Sebastiano Antonio Tanara

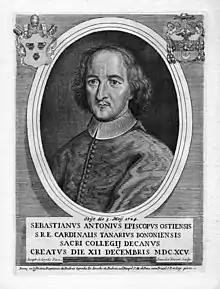

Sebastiano Antonio Tanara (10 April 1650 – 5 May 1724) was an Italian cardinal.